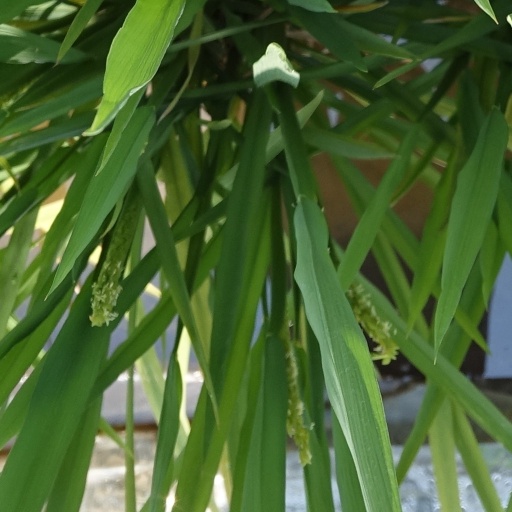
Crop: rice